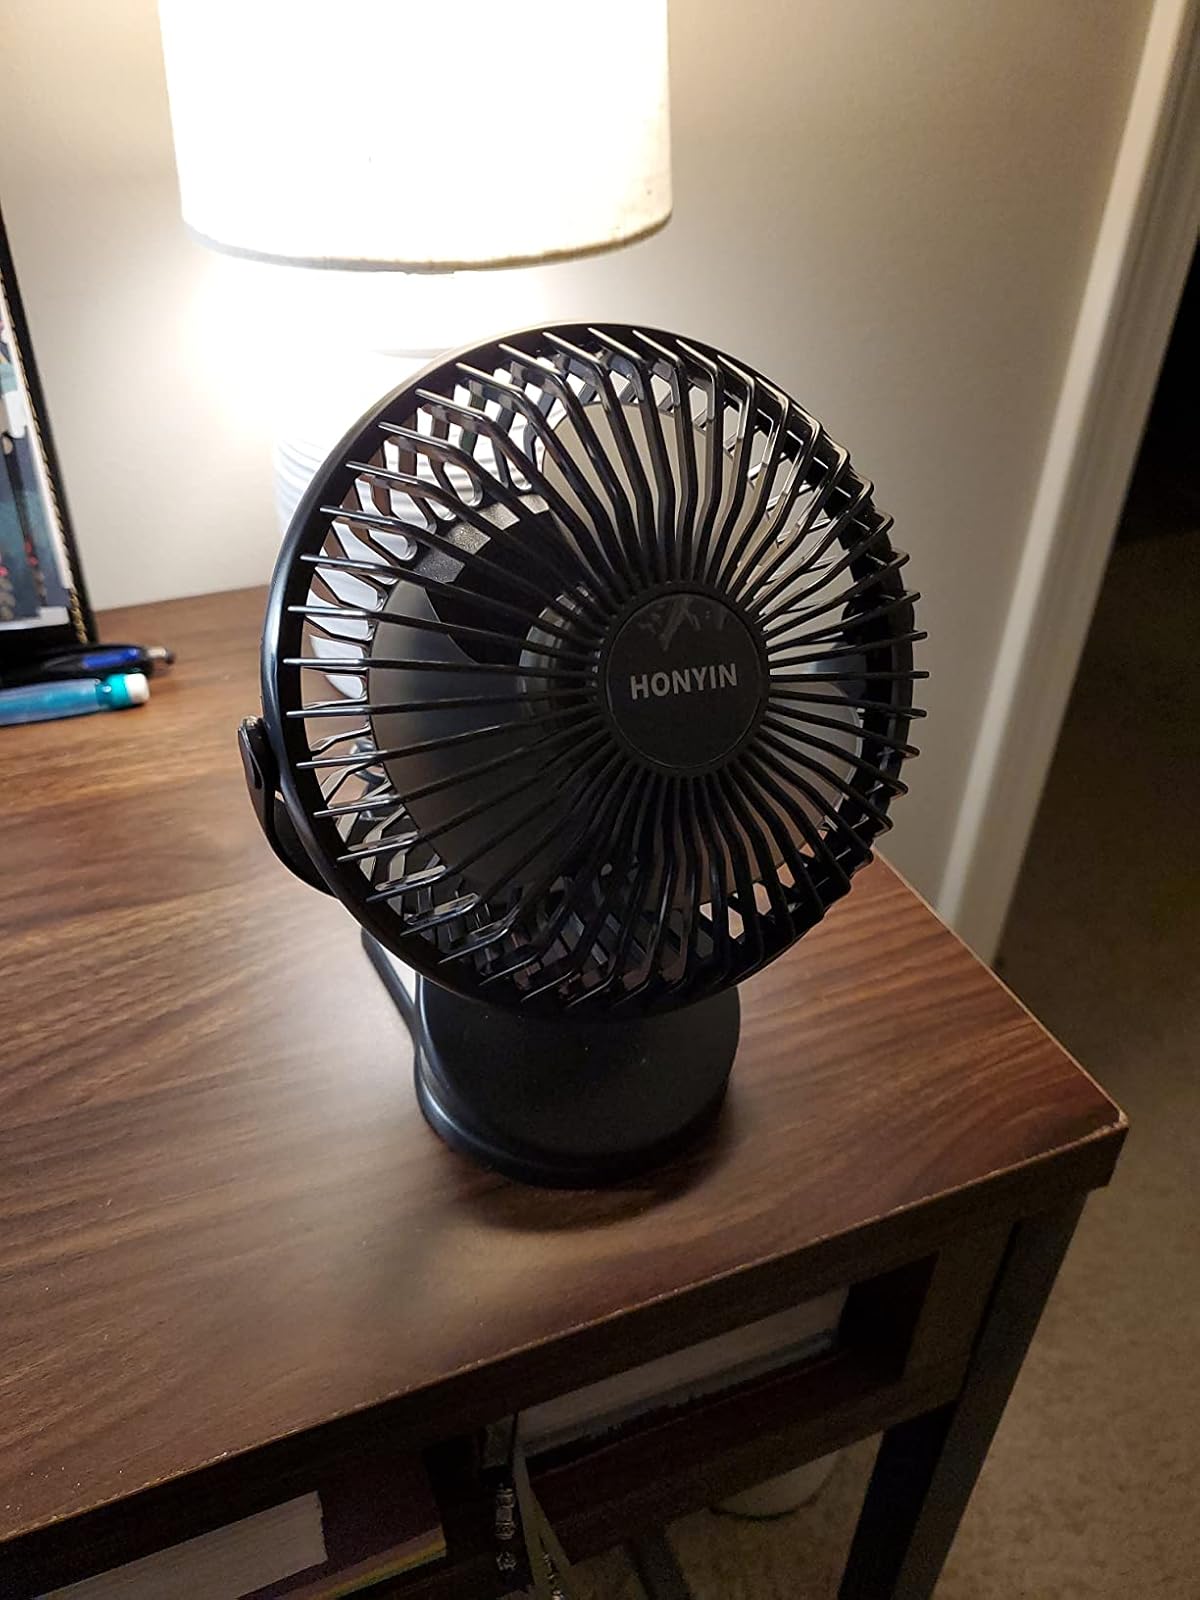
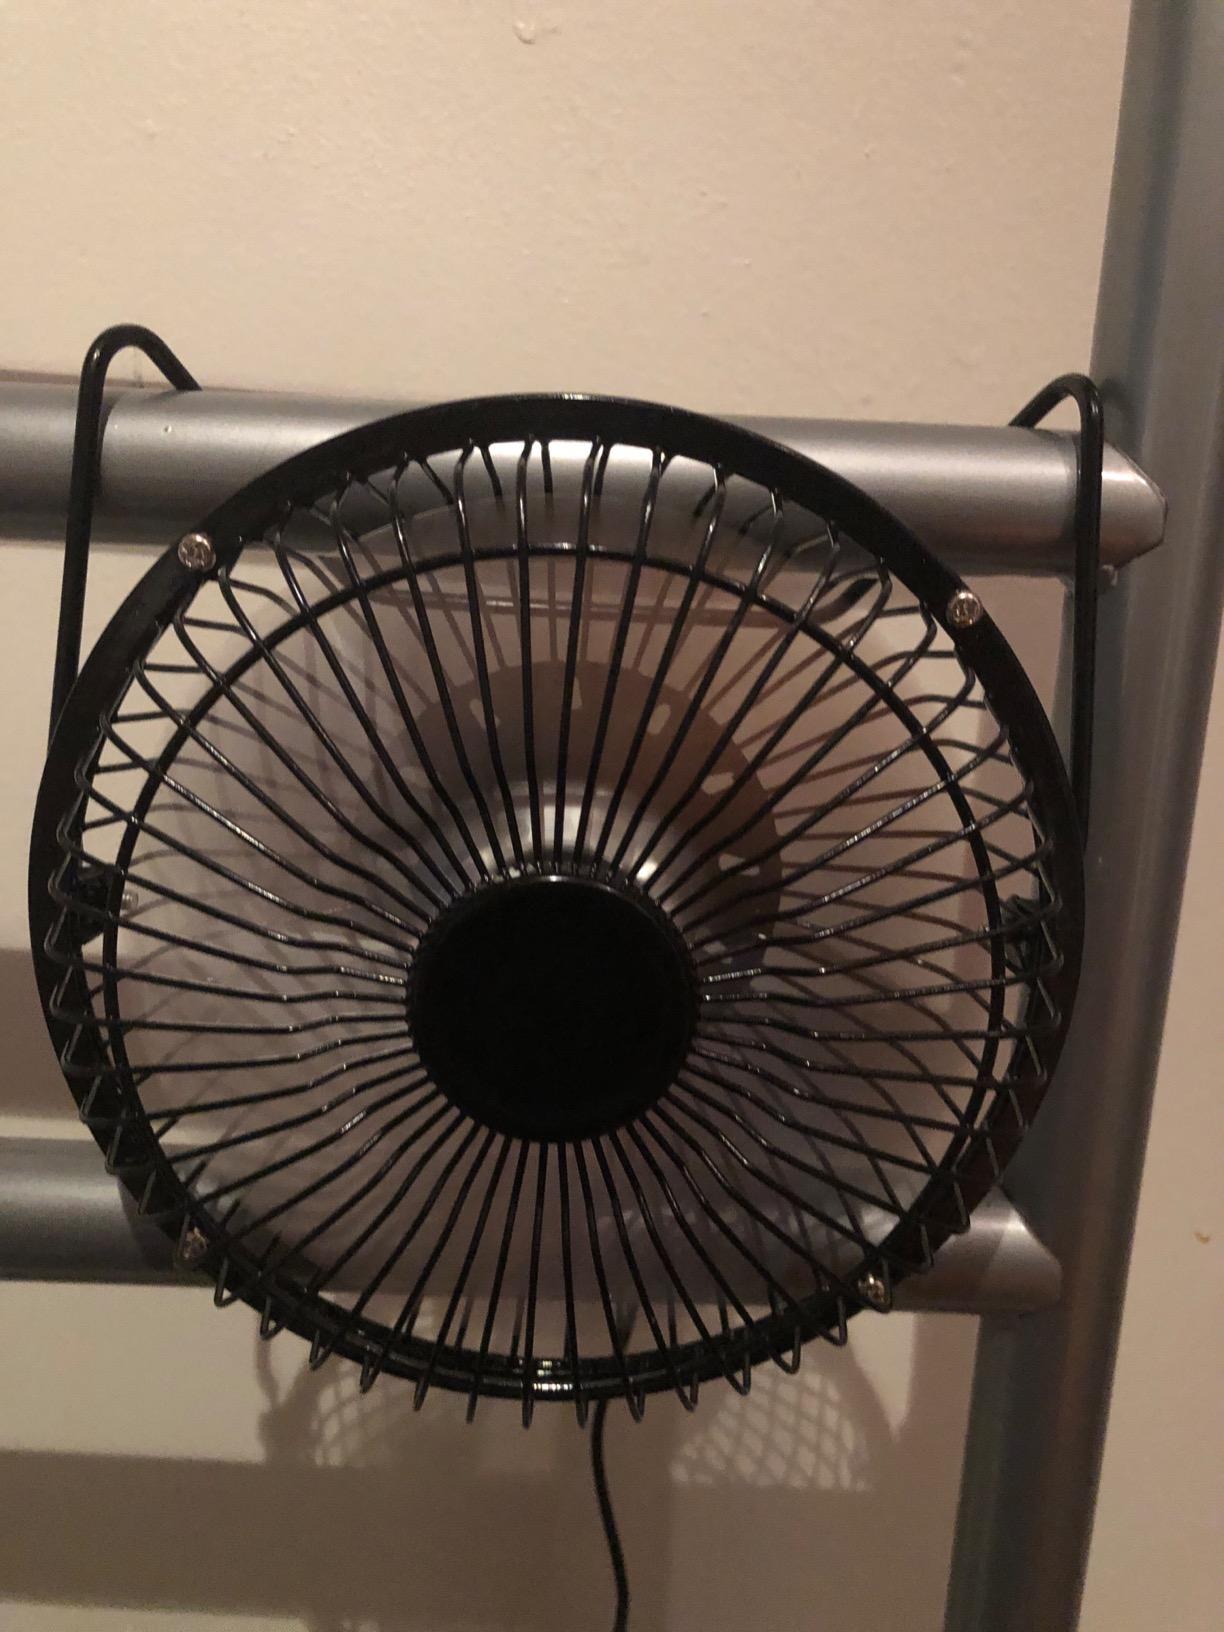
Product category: fan
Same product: no